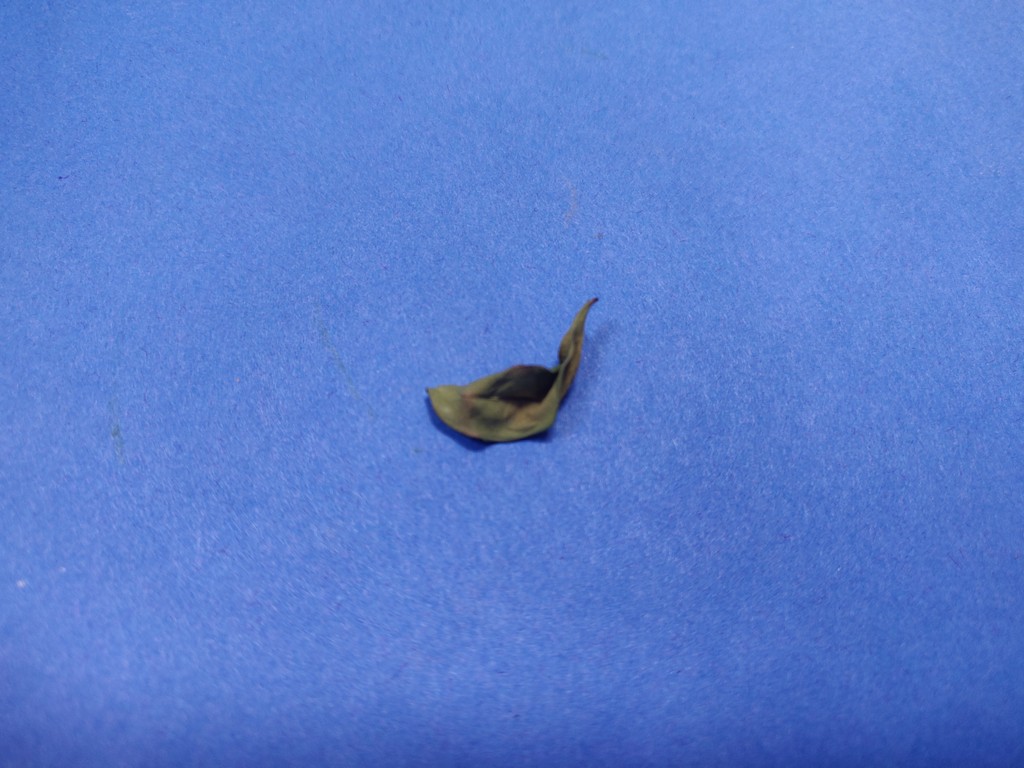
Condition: Dried
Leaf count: single
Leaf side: unknown